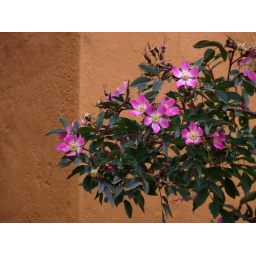
Wild rose with small flowers against wall